Nikon F 70-300mm lens

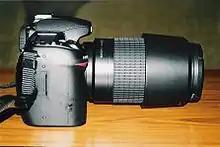
A Nikon D80 with a Nikkor AF 4-5.6G and inverted lens hood.

The 70-300mm lens is a telephoto zoom lens made by Nikon.